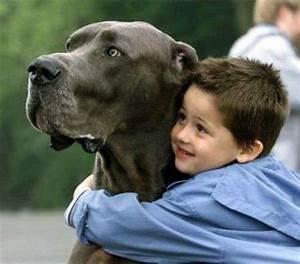
dog